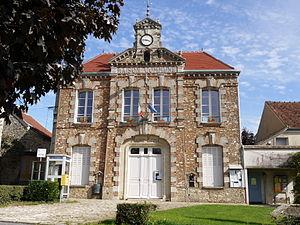
Mairie de Bernay-Vilbert, Seine et Marne, Ile de France
Bernay-Vilbert est une commune française située dans le département de Seine-et-Marne en région Île-de-France.